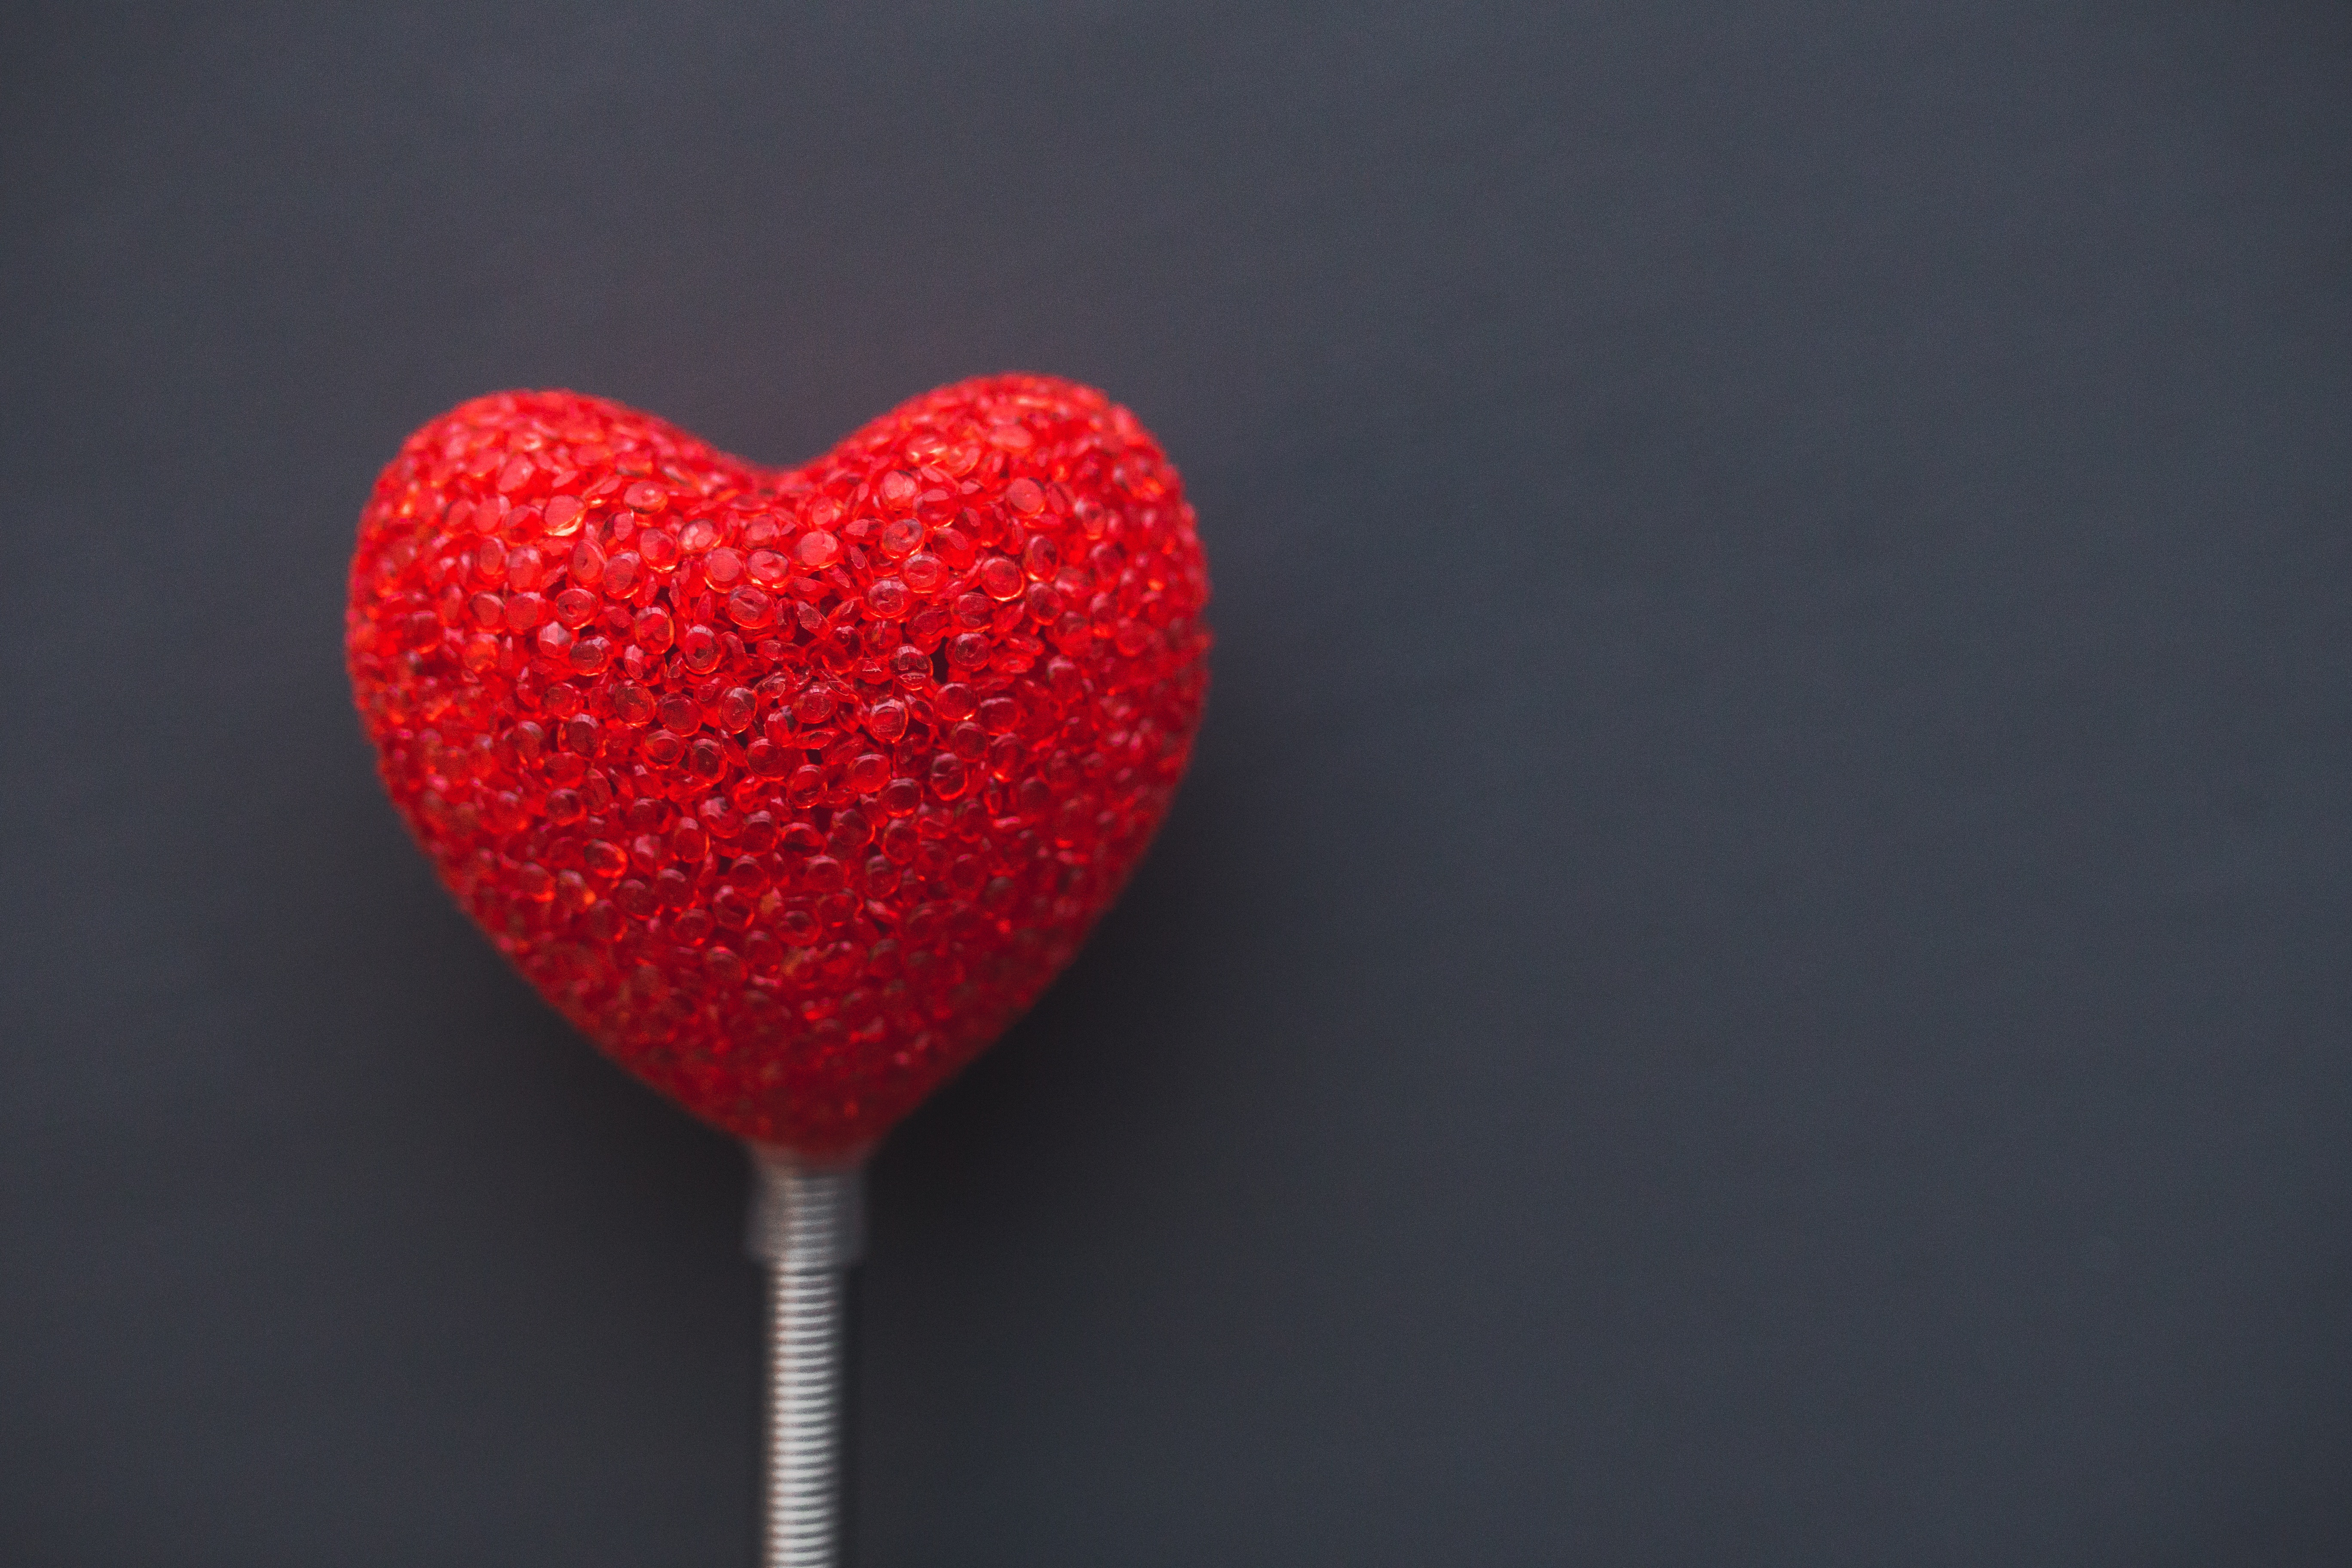
flower, petal, love, heart, food, red, dessert, lip, human body, organ, valentines day, valentines, valentine's day